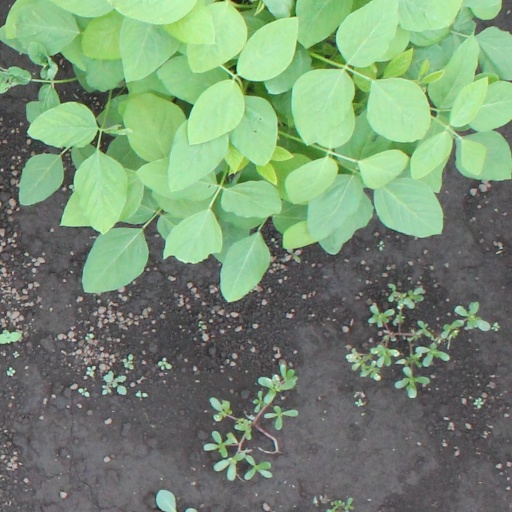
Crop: soybean